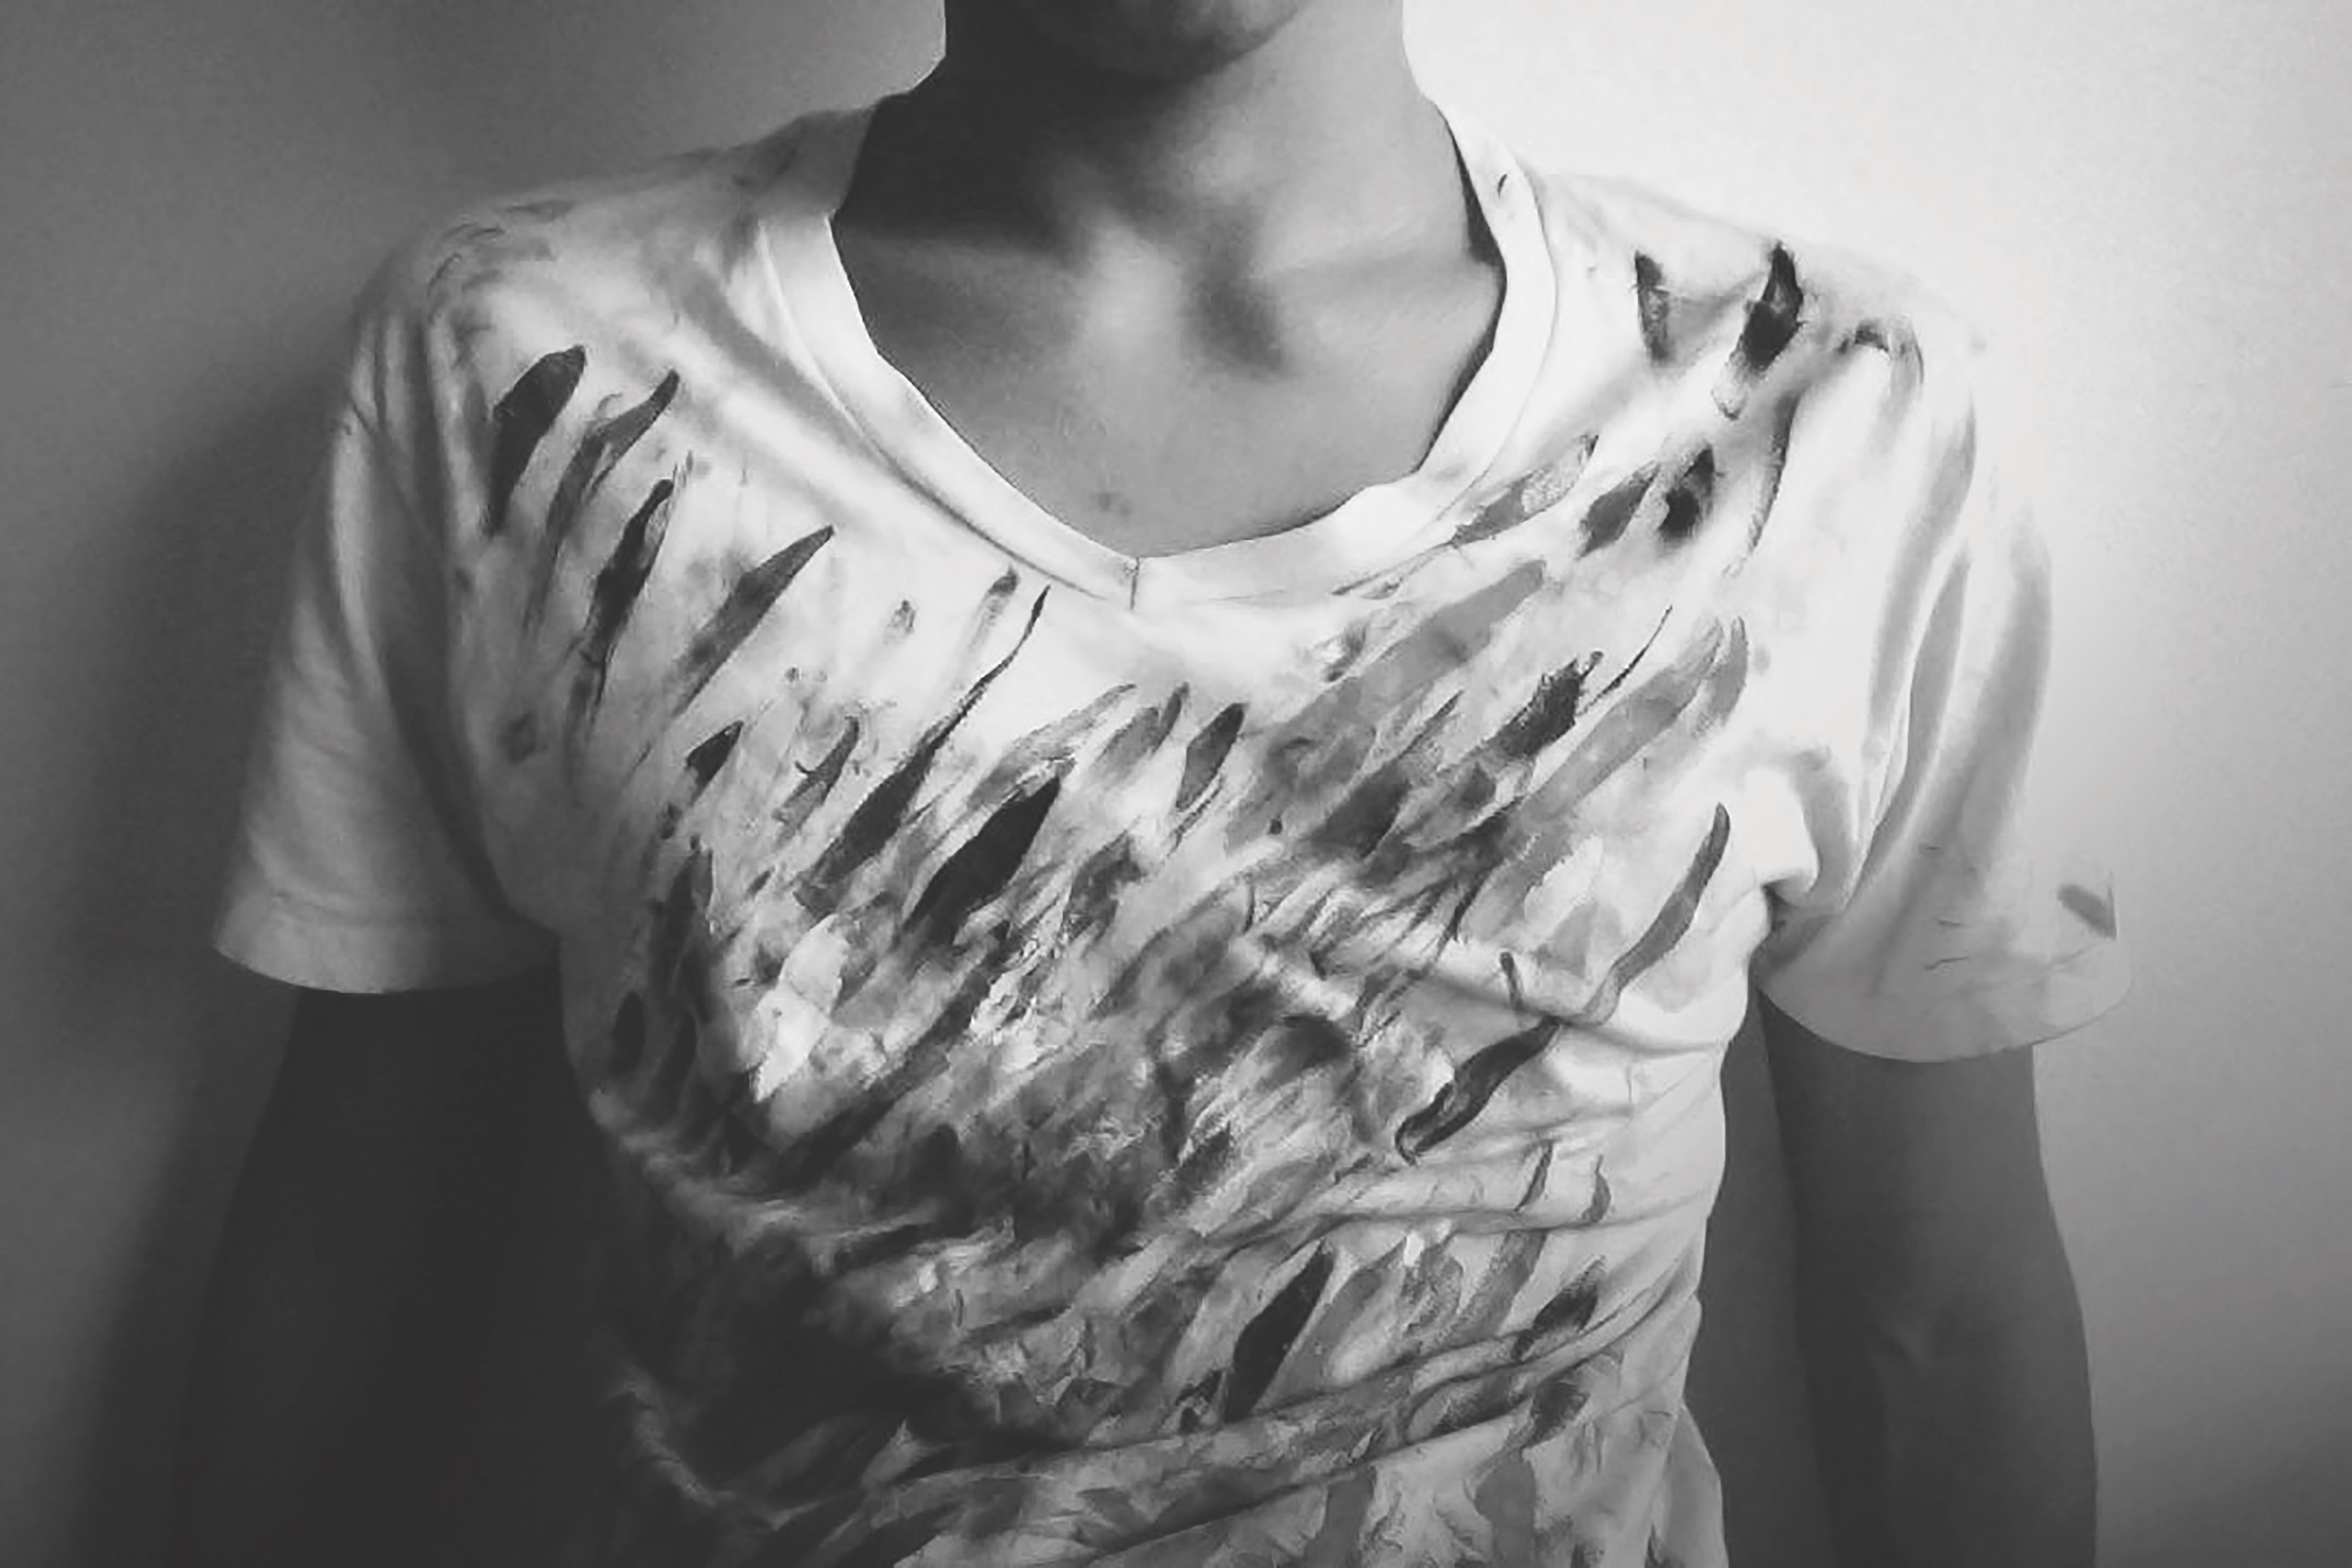
hand, black and white, white, photography, model, fashion, clothing, black, monochrome, arm, chest, dress, back, neck, beauty, photo shoot, t shirt, monochrome photography